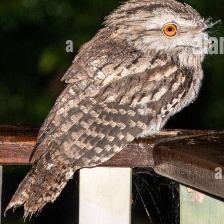
Species: TAWNY FROGMOUTH
Scientific name: PODARGUS STRIGOIDES